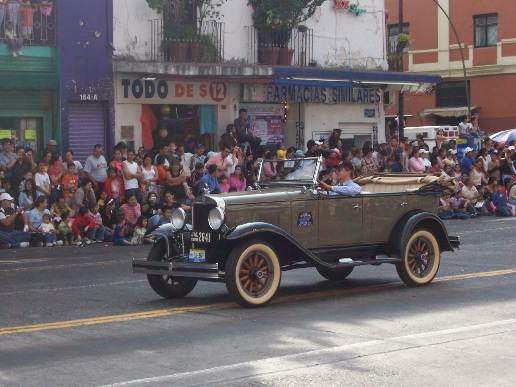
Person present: No